Memphis Blues Tour

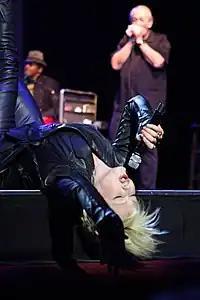
Lauper performing in Australia

Lauper's performance during Jazz á Vienne was broadcast on live on French radio station France Inter. The show omitted "All Through the Night", with "Cross Road Blues" and "Down So Low" not broadcast in full.